Angevin invasion of Sicily

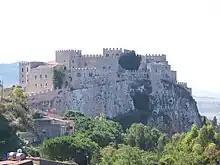
The Castello di Caccamo in Caccamo, western Sicily. Rugged terrain and fortified towns posed a major challenge to invading armies; Charles of Anjou's forces besieged but failed to take the castle at Caccamo, forcing his army to bypass it.

In 1302, Prince Charles of Valois (a veteran of an earlier phase of the War of the Sicilian Vespers, in which France had fought against Aragon in Iberia) marched into northern Italy at the head of an army of feudal levies and mercenaries. Acting as a prince of France, but officially independent of the French crown, Charles was seeking to acquire lands he had legal claim to, as in 1301 he had been declared the titular Emperor of Constantinople through his marriage to Catherine de Courtenay. Receiving significant financial backing from the papacy and his allies in the French nobility, he used his army to crush supporters of the anti-papal Ghibellines in Tuscany and Florence before moving south. Seeing opportunity, and, fearing that Angevin Naples was likely to seek a permanent peace with Sicily after the disastrous siege of Messina the previous year, Pope Boniface approached Charles with offers of land and titles if he were to come to the aid of the papacy in Sicily.